Siege of Pemaquid (1696)

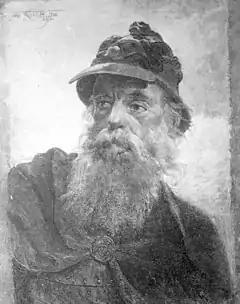
Baron de St Castin

On August 14, D'Iberville led a force of 500 in the siege of Fort William Henry. Five hundred warriors descended onto Fort William Henry in their canoes. The warriors surrounded the fort, thereby pinning the English inside. This strategy allowed D'Iberville to enter the harbor and unload his cannons. D'Iberville arrived with three French ships. They immediately began to lay siege to the fort. Captain Chubb refused to surrender. The assault went on until the afternoon of the next day. In the terms of his surrender, Chubb arranged for his men to be escorted to Boston and exchanged for French and Indian prisoners held there.